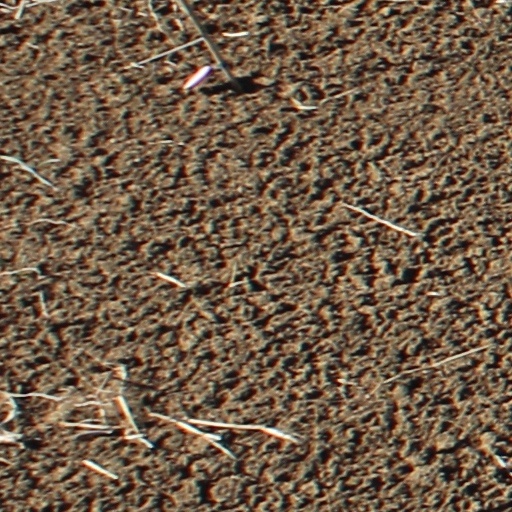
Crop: wheat